Jōchō

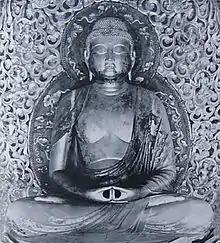
Amitābha in Byōdō-in created by Jōchō. 1053.

Jōchō (定朝; died 1057 AD), also known as Jōchō Busshi, was a Japanese sculptor of the Heian period. He popularized the "yosegi" technique of sculpting a single figure out of many pieces of wood, and he redefined the canon of body proportions used to create Buddhist imagery. His style spread across Japan and defined Japanese sculpture for the next 150 years. Today, art historians cite Jōchō as "the first of a new kind of master sculptor" and "one of the most innovative artists Japan has ever produced."